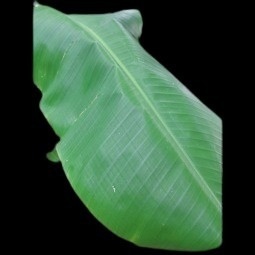
Label: Calcium